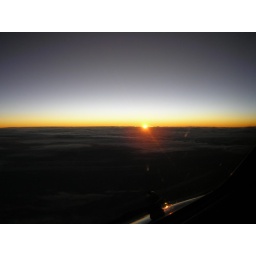
sun rise comming home from miami took by the pilot flying the plane from right hand side of the cockpit 1/3/07